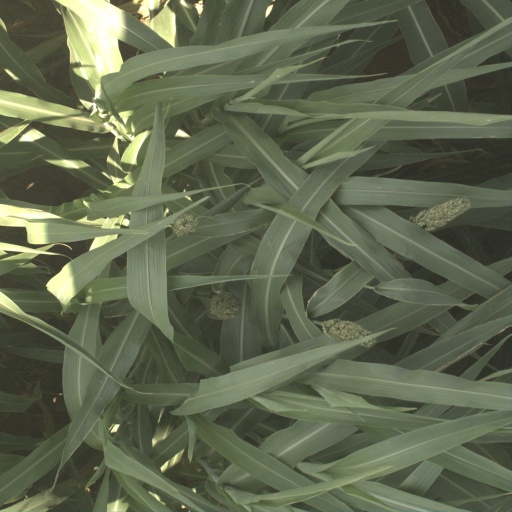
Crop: sorghum